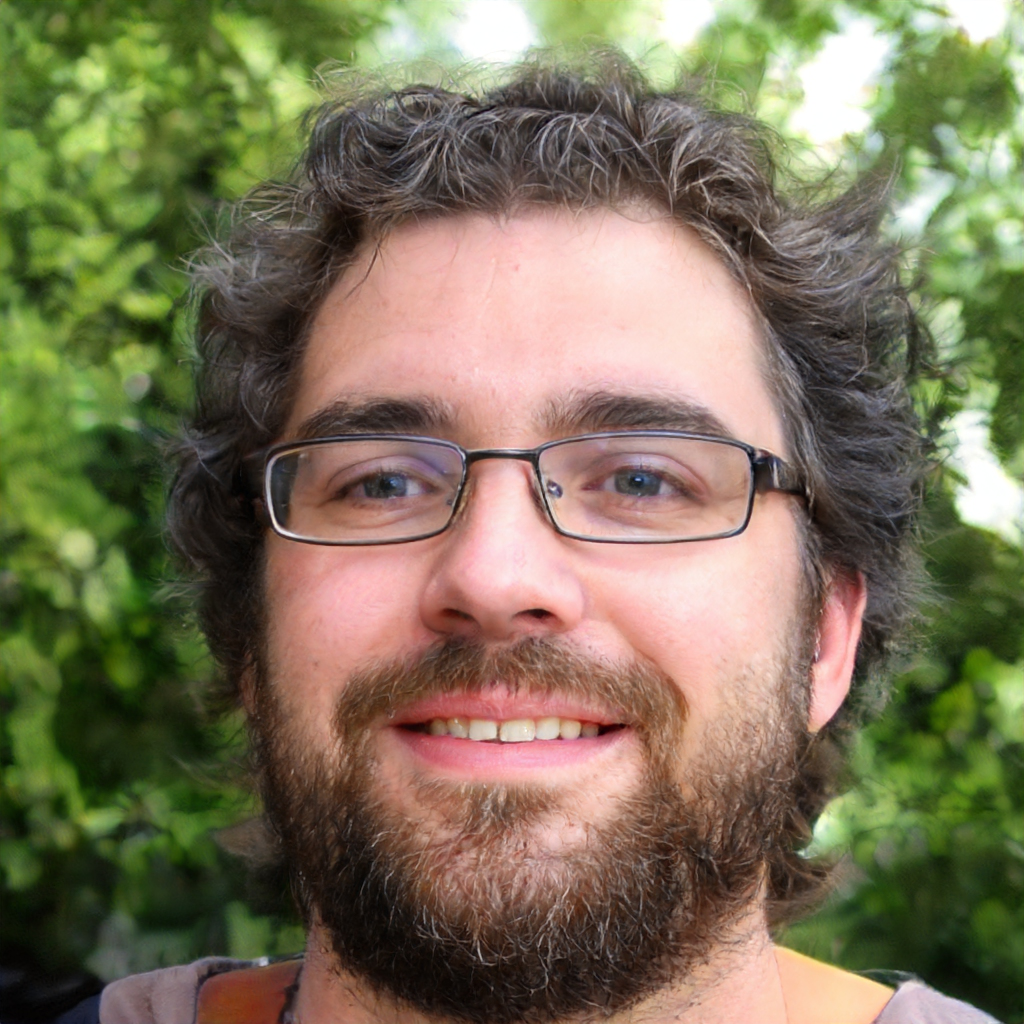
Gender: Male